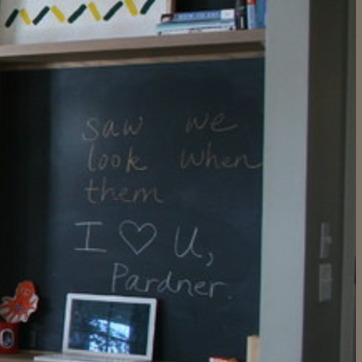
Material: other